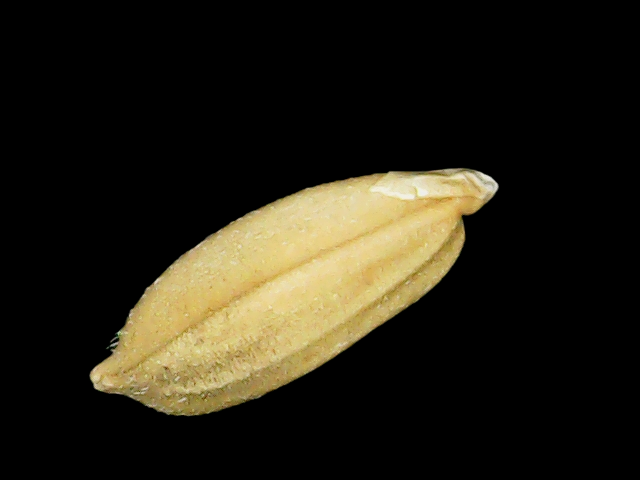
Rice variety: Binadhan08